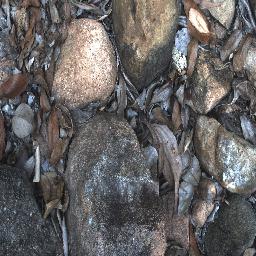
Label: negative